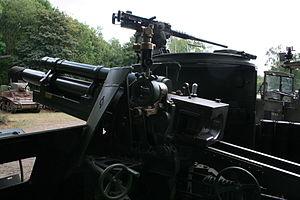
obusier de 105 mm M2 et mitrailleuse HB M2 de 12,7 mm équipant le canon automoteur M7 Priest
L'obusier de 105 mm, Howitzer 105 mm M2, M2A1, M101 ou M101 A1, est une pièce d'artillerie de campagne tractée bi-flèche de 105 mm d'origine américaine développée avant la deuxième guerre mondiale. Il a été utilisé sur tous les fronts de l'armée américaine pendant toute la Seconde Guerre mondiale, la guerre de Corée et la guerre du Viêt Nam. Il a servi dans de nombreuses armées en particulier dans l'armée française pendant la guerre d'Indochine et la guerre d'Algérie. De conception classique et robuste, facile à mettre en œuvre, avec un débattement large en angle, un peu plus réduit en gisement, il avait deux défauts notables, son poids important et le fait que son tube était un peu court, limitant sa portée. Il était cependant d'un transport aisé, bien équilibré, très précis et extrêmement fiable et robuste : le M2A1 est encore utilisé dans certaines armées, y compris de l'OTAN, plus de 50 ans après l'arrêt de la production.